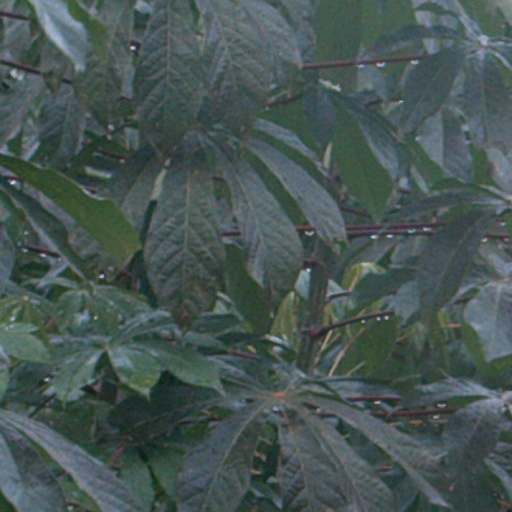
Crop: cassava